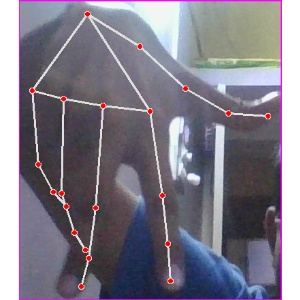
अक्षर: ग